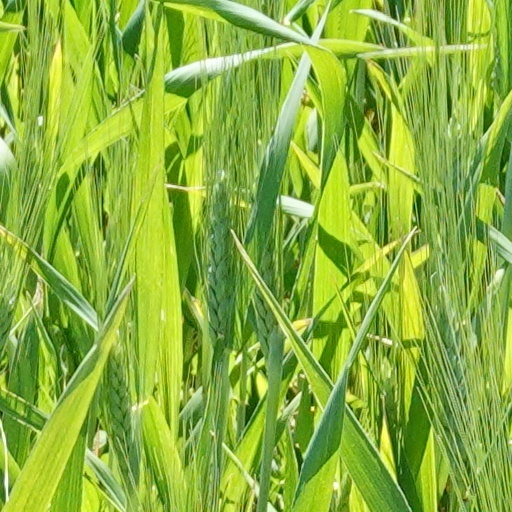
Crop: wheat